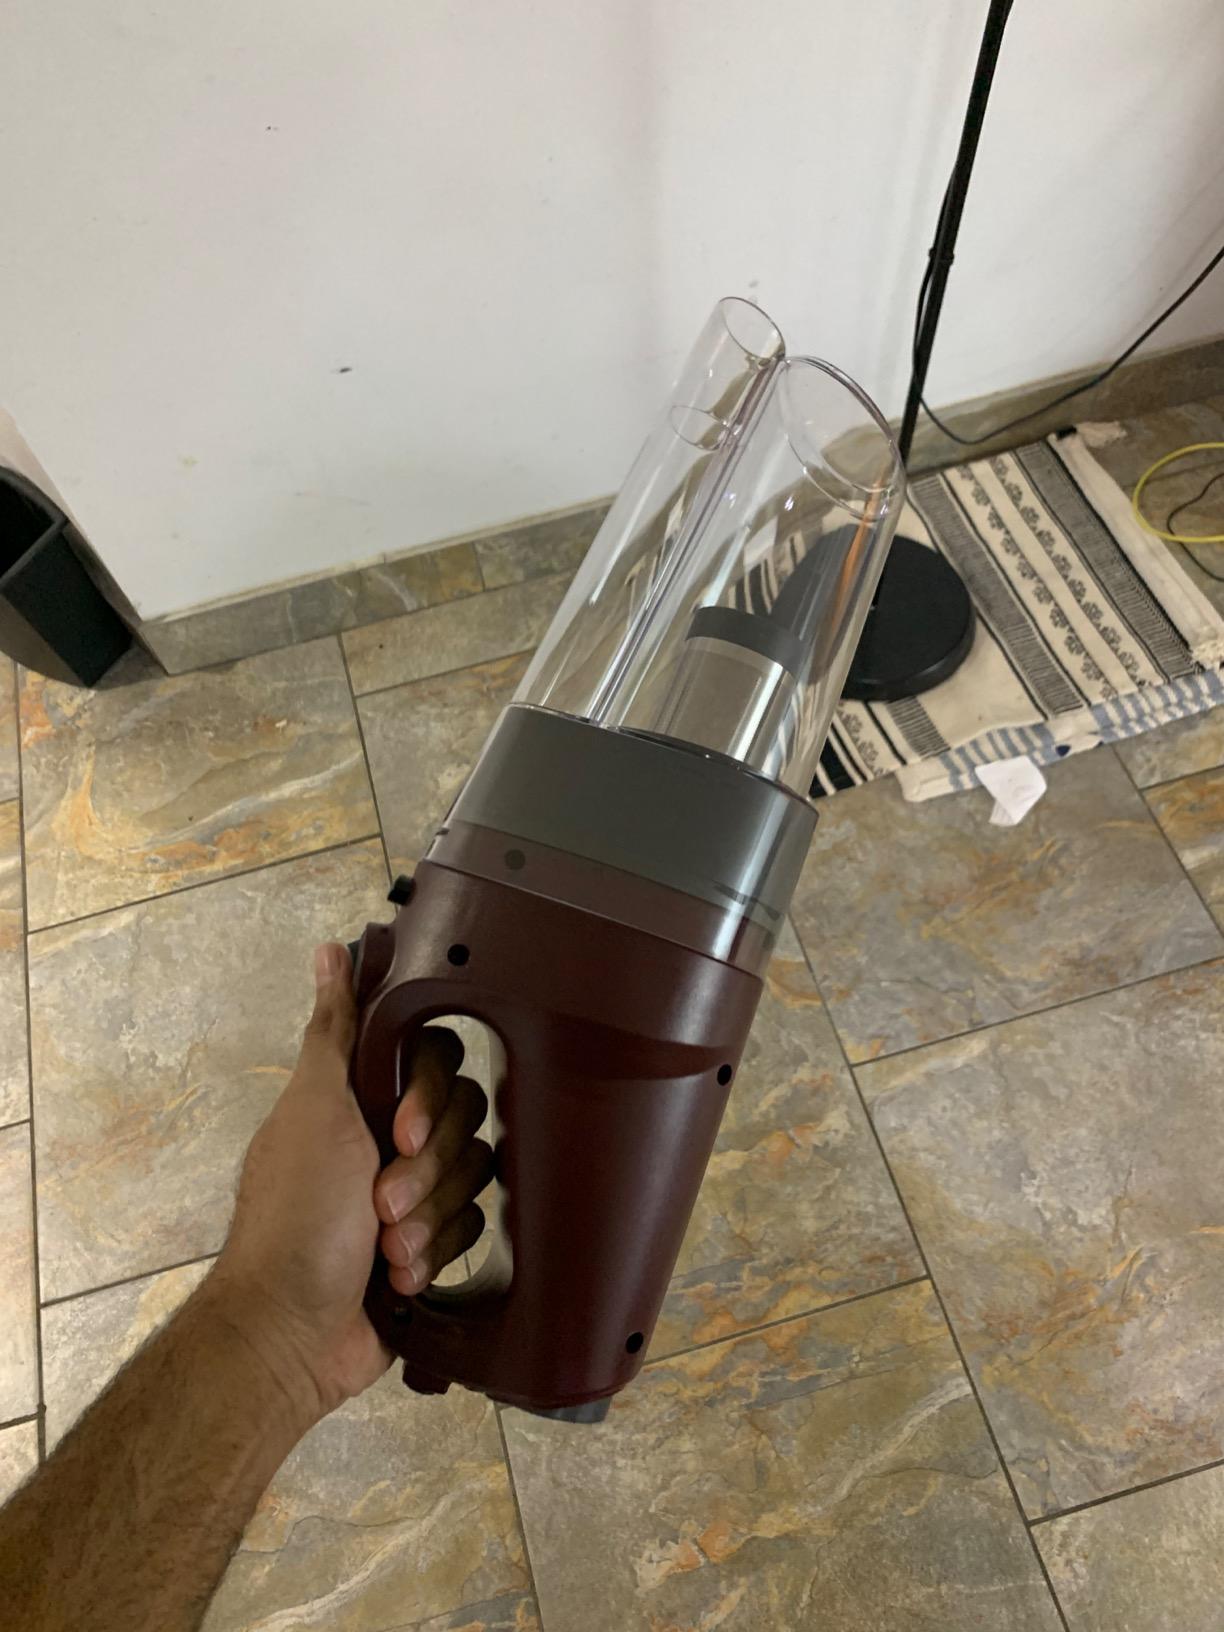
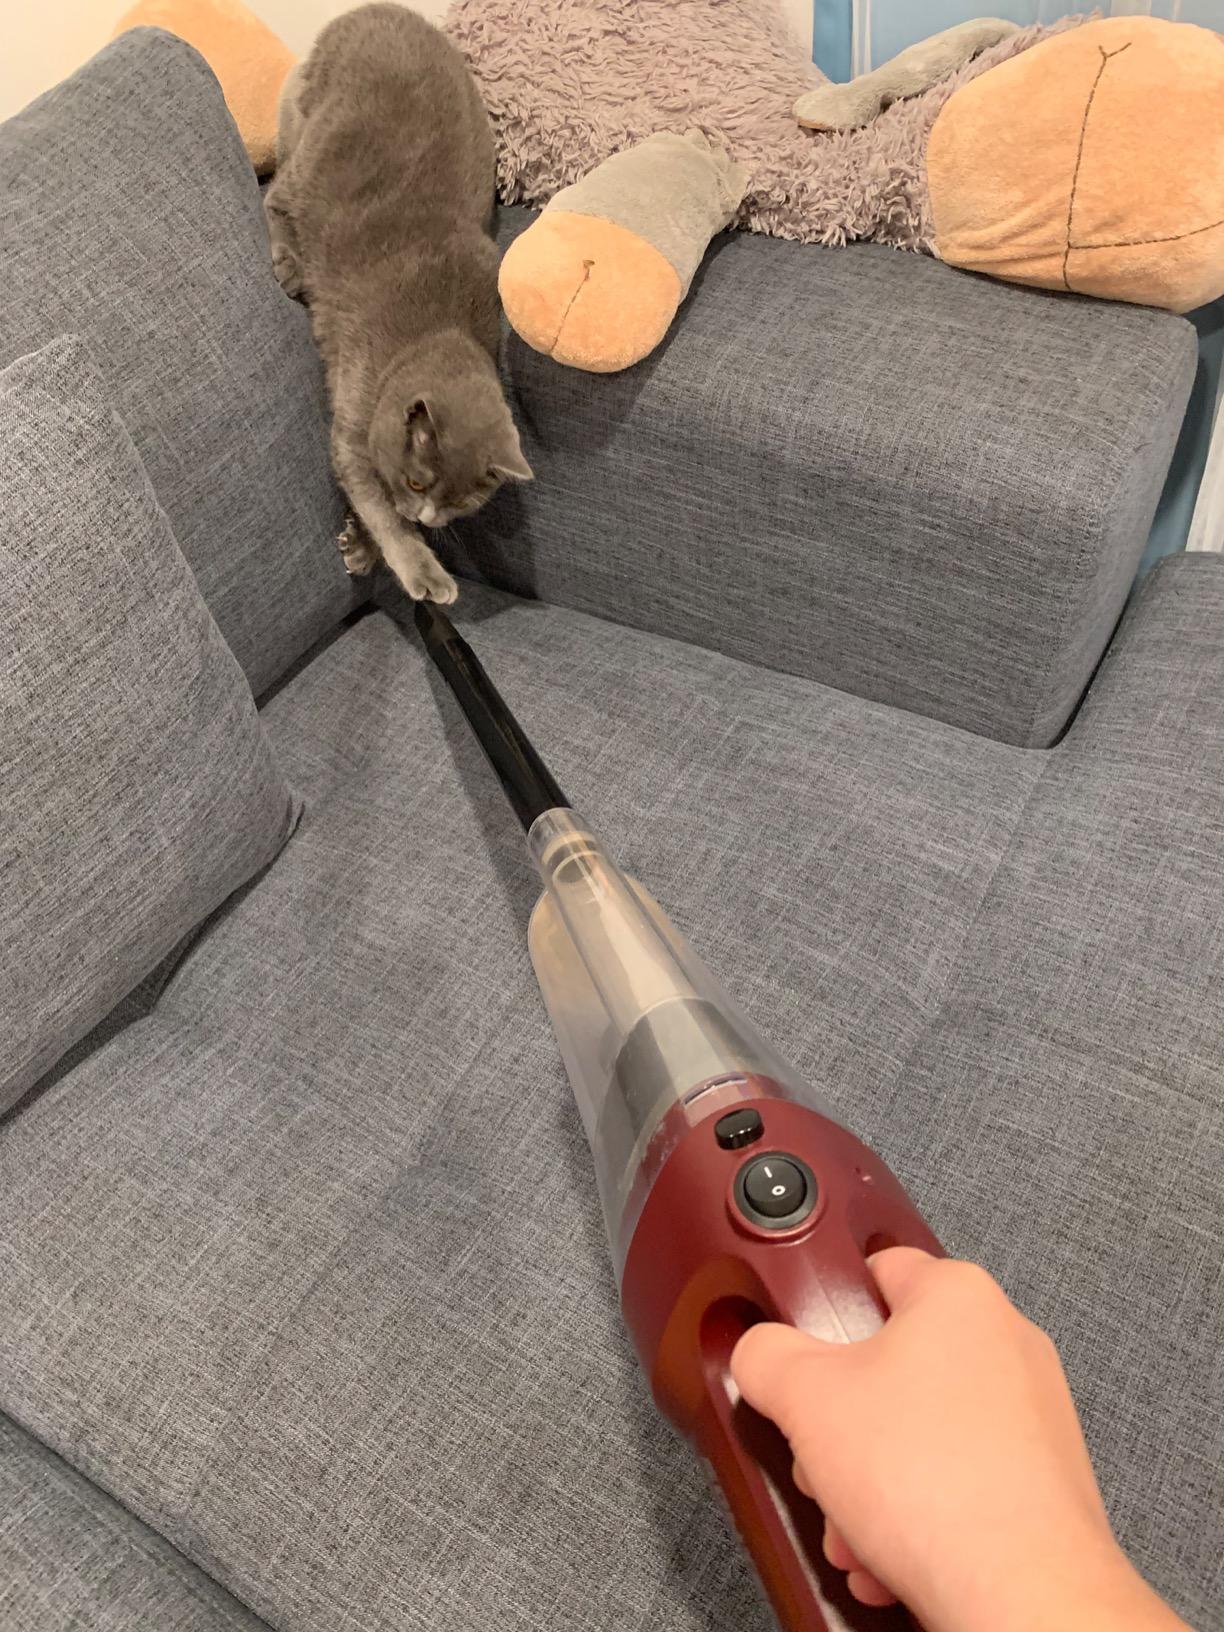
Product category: items_vacuum
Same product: yes